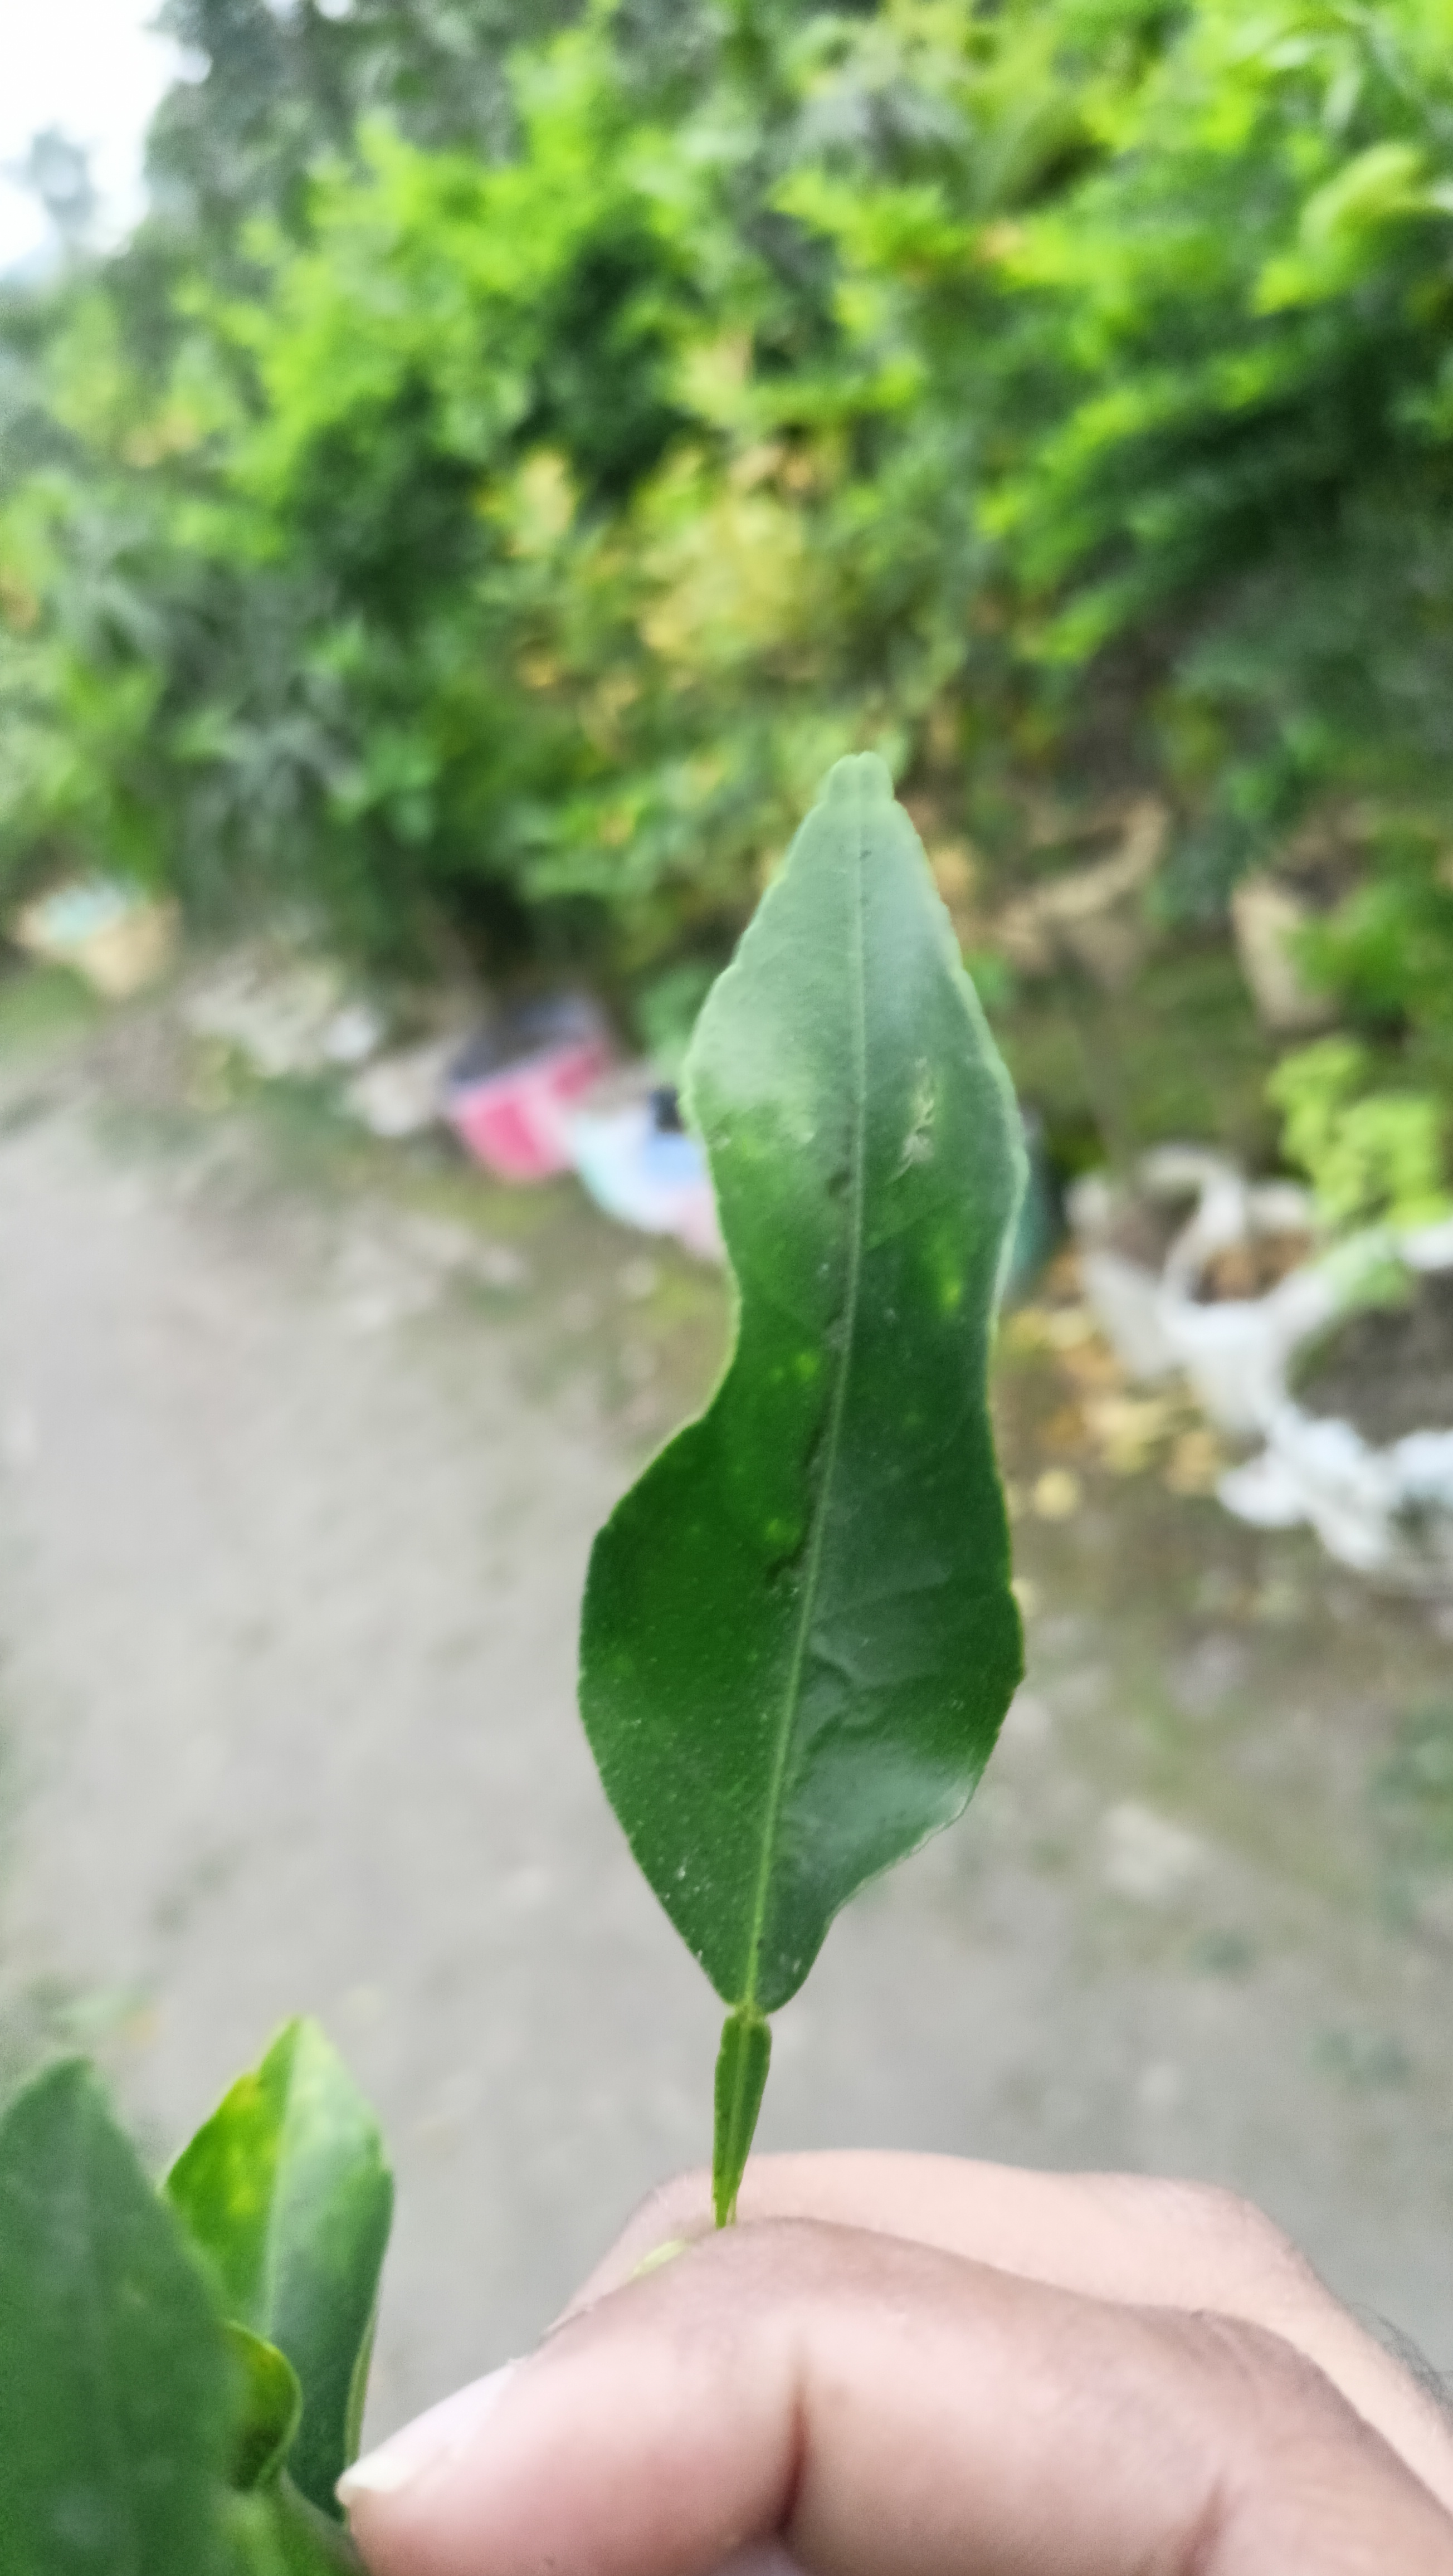
Mandarin leaf variety: Darjeling